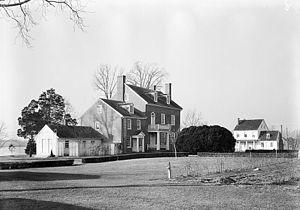
Potter Hall, comté de Caroline, Maryland, États-Unis, vue depuis la terre ferme This is an image of a place or building that is listed on the National Register of Historic Places in the United States of America. Its reference number is 82001590